Smart-M3

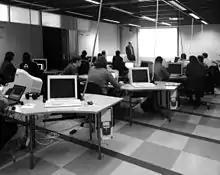
Open SMART-M3 training at 8th FRUCT conference at Lappeenranta, Finland 2010

The technology is among key focus areas of Finnish-Russian University Cooperation in Telecommunication (FRUCT).